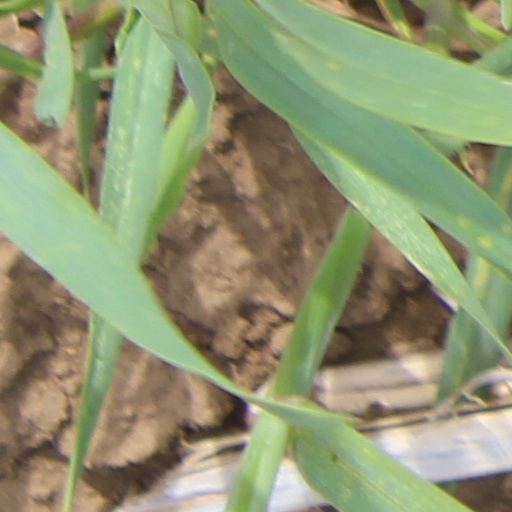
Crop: wheat